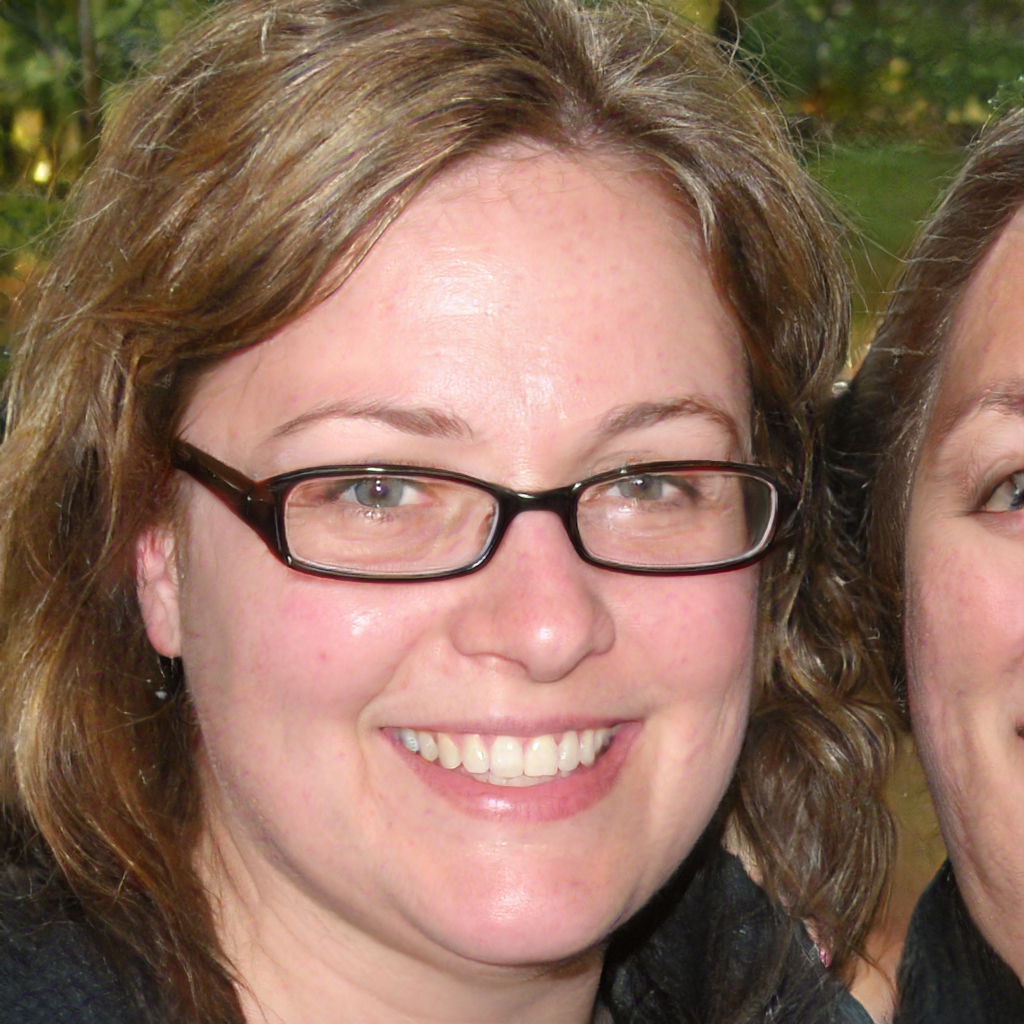
Label: No Watermark